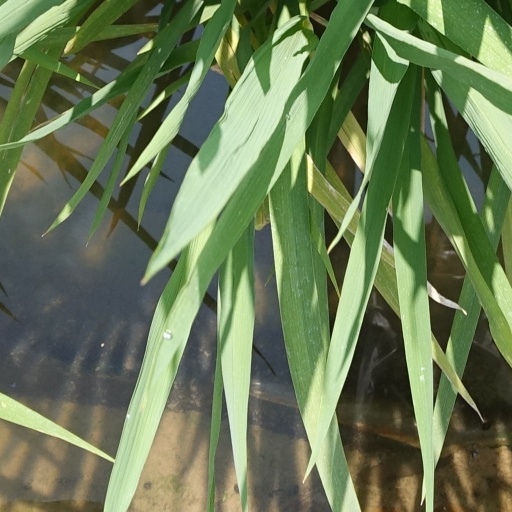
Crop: rice